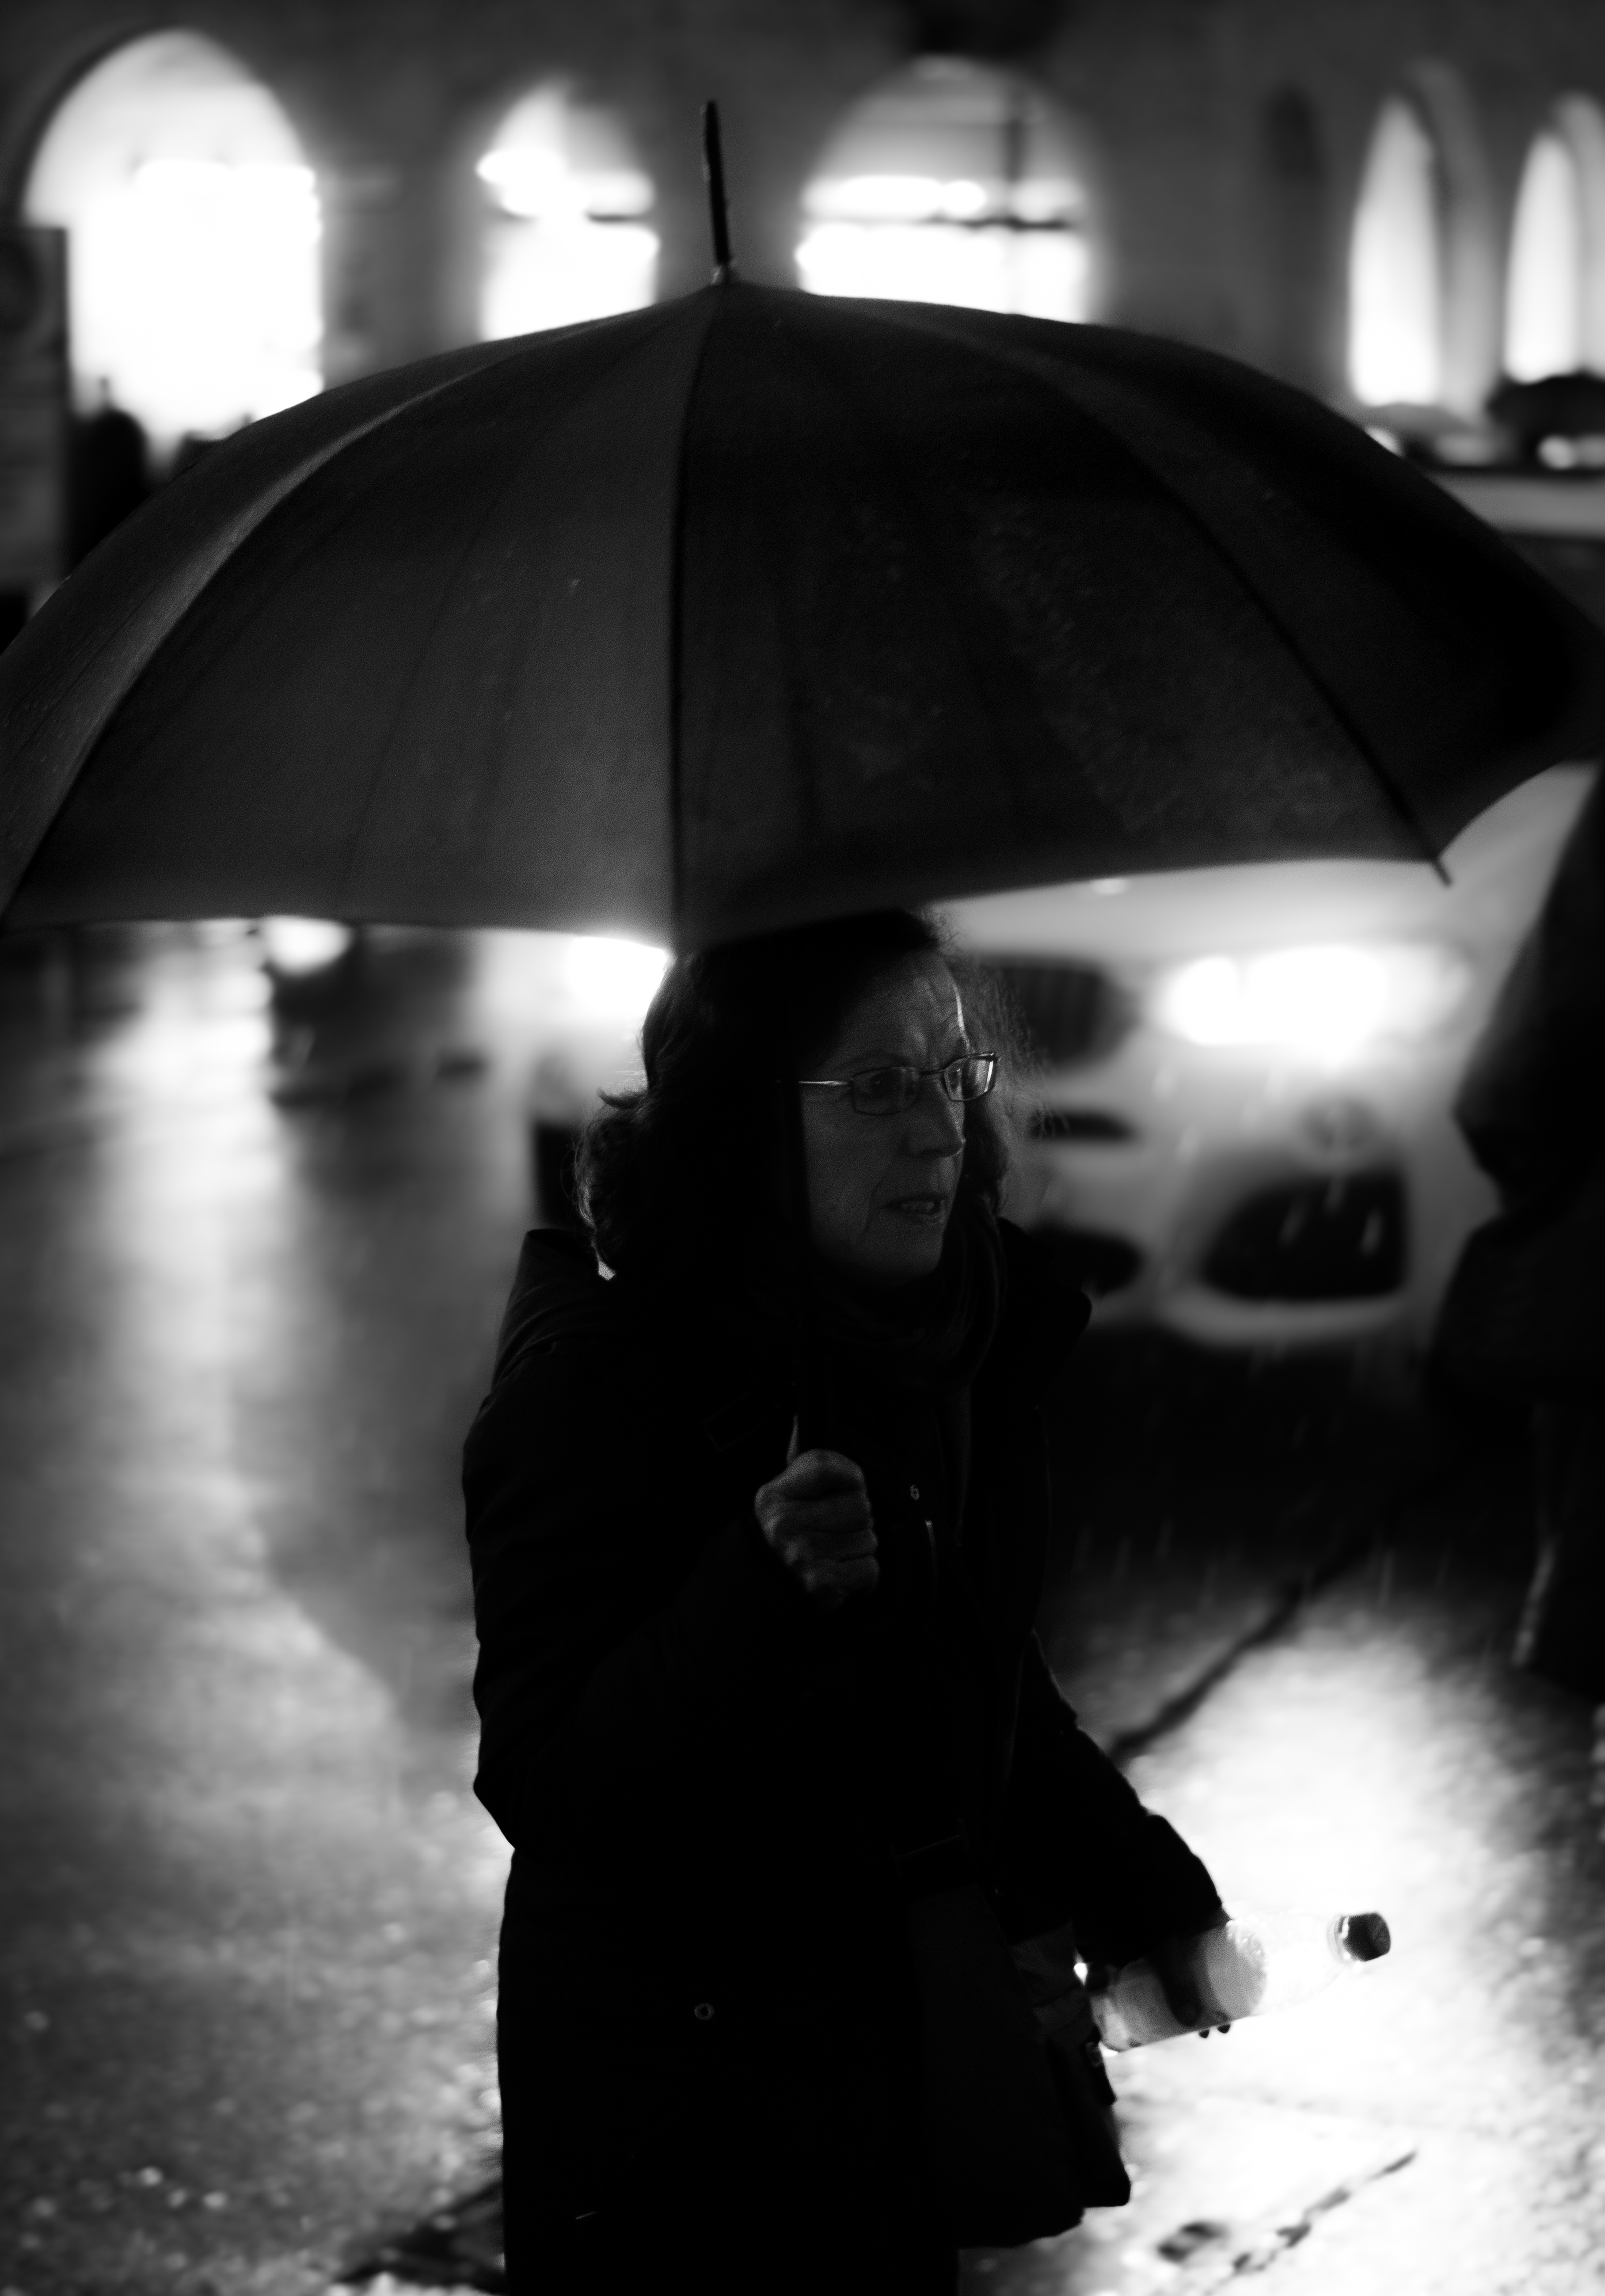
light, black and white, white, street, car, night, photography, city, urban, dslr, reflection, umbrella, human, contrast, darkness, black, monochrome, candid, art, headlights, snapshot, germany, sony, bavaria, fine, streetscene, alpha, munich, mnchen, sonystreetphotographer, 58, element, monochrome photography, film noir